Stossel (TV series)

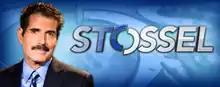

Stossel is a weekly American television talk show, hosted by John Stossel, highlighting current consumer issues, with a libertarian viewpoint. It was broadcast between 2009 and 2016. The program debuted on December 10, 2009, on the Fox Business Network and aired on Fridays—originally at 8:00 pm EST, but was moved to 9:00 pm EST. In 2013, Fox News Channel began to replay the show occasionally on weekends.